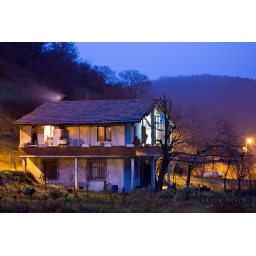
our second house in forest